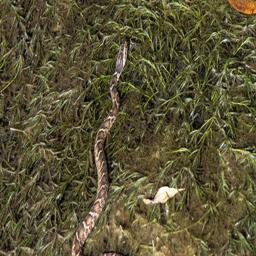
Animal: snakes